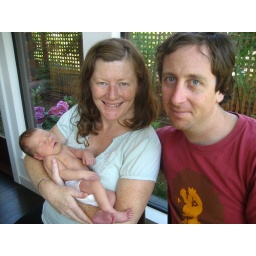
(Note the lion shirt in honor of J's astrological sign)